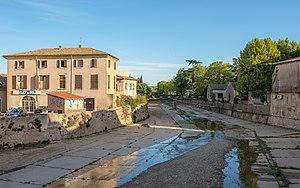
La Peyne depuis le pont de la D913 (Route Départementale). Pézenas, Hérault, France.
La Peyne est une rivière française du département de l'Hérault, en région Occitanie, et un affluent du fleuve l'Hérault.